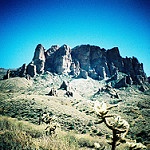
Label: mountain